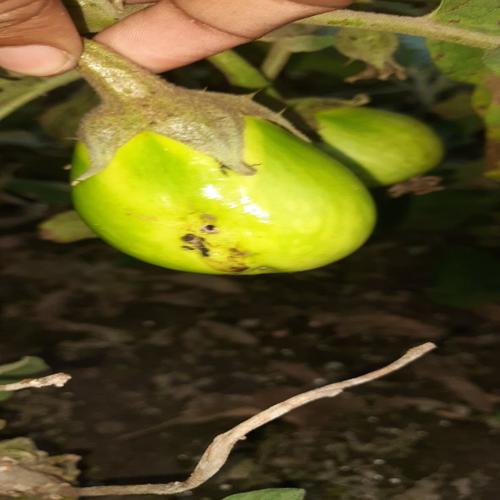
Label: Shoot and Fruit Borer